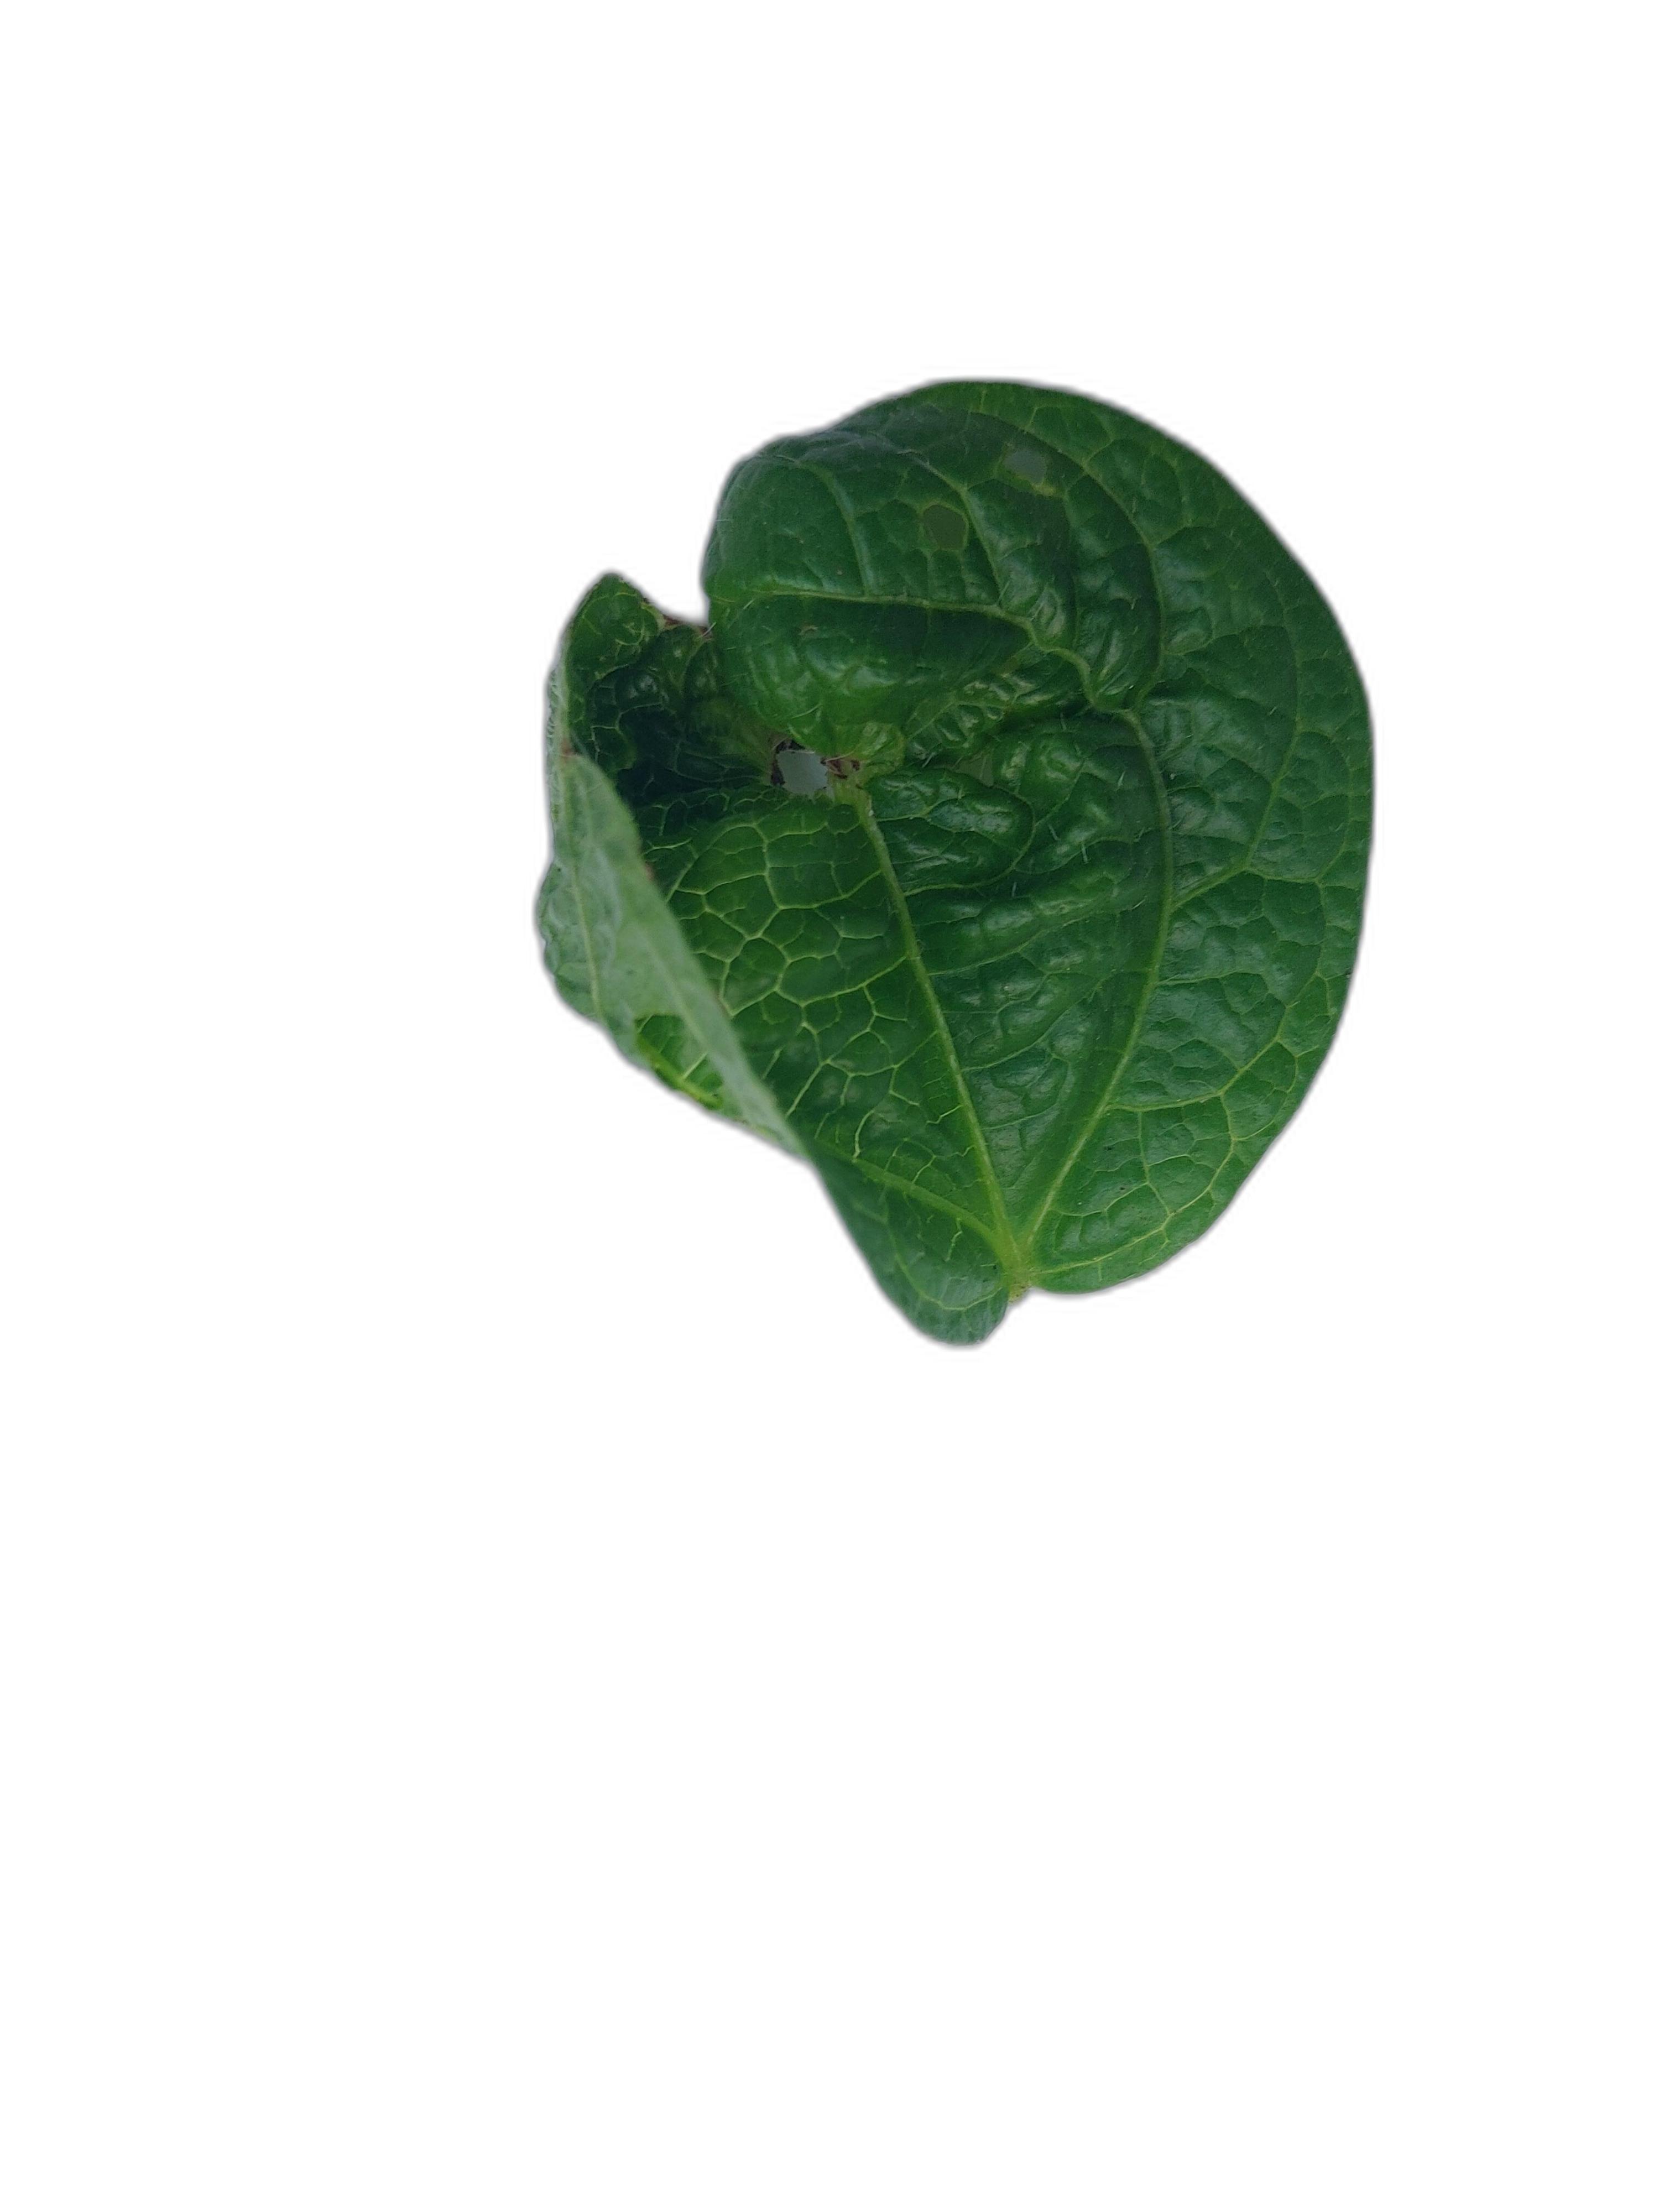
Label: Leaf Crinkle